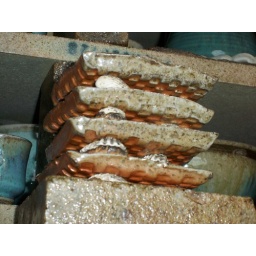
Wadded with seashells... I'll make wall hanging art with these tiles in a shadow box frame.